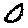
Label: 0